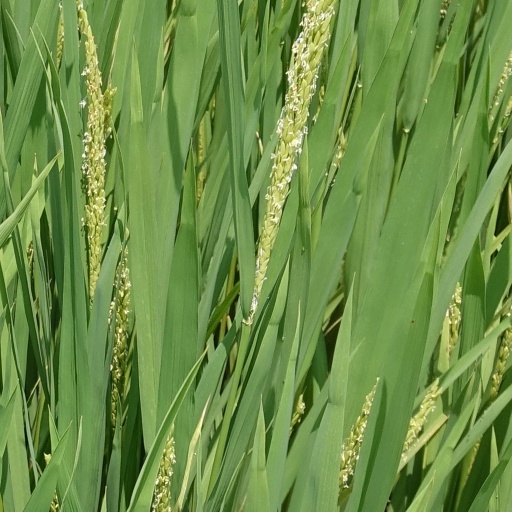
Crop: rice